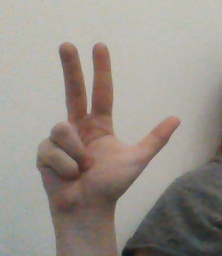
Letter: al